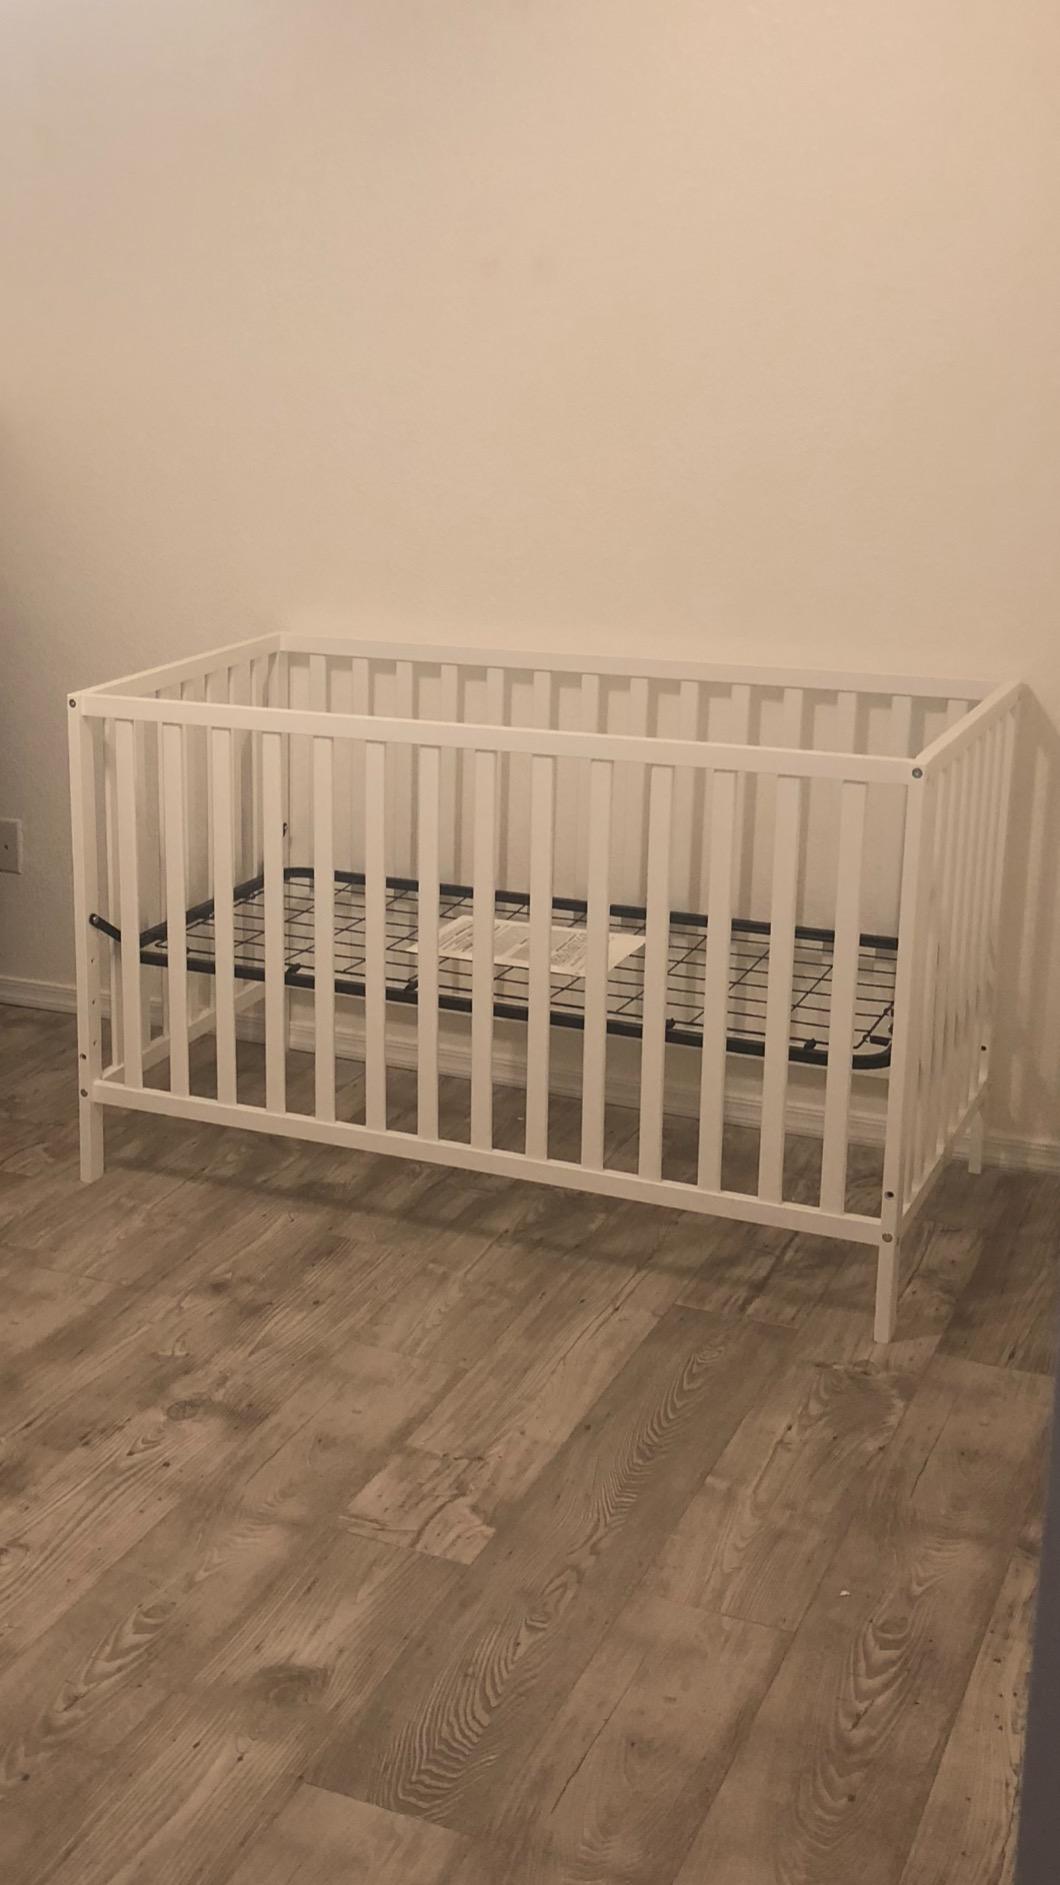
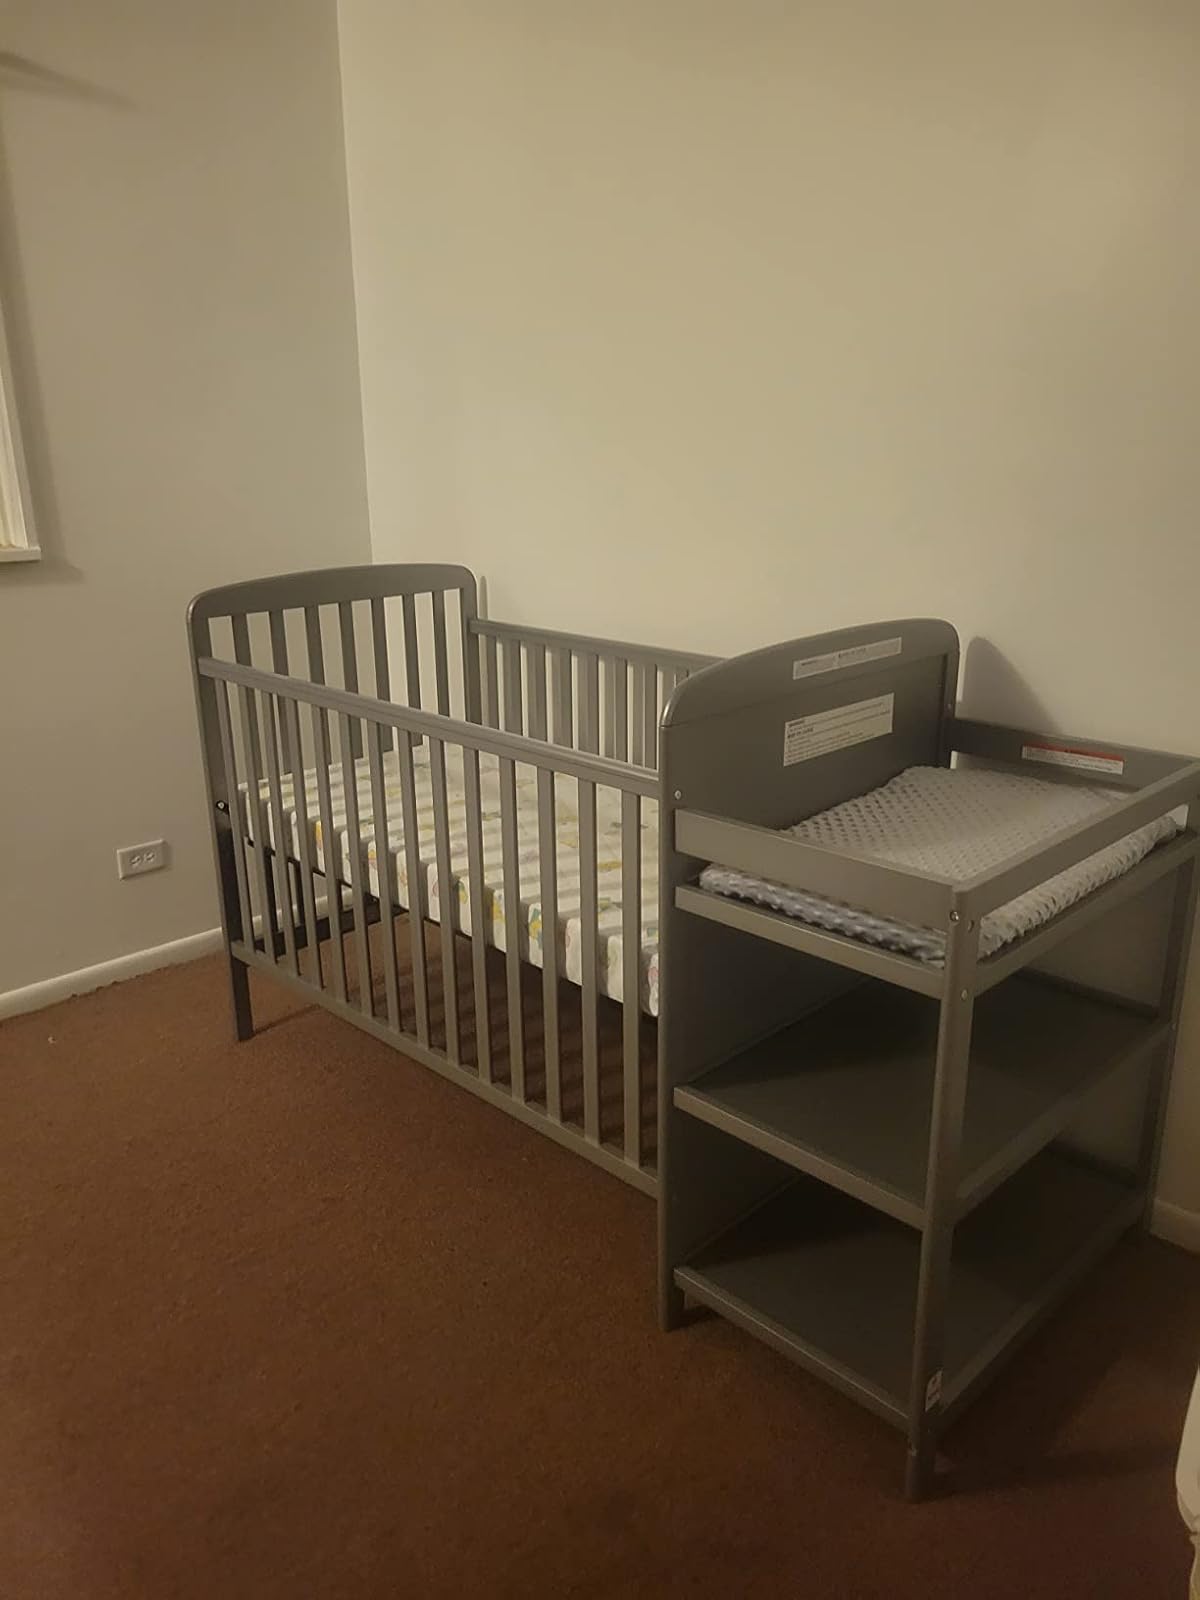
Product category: products_crib
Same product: no